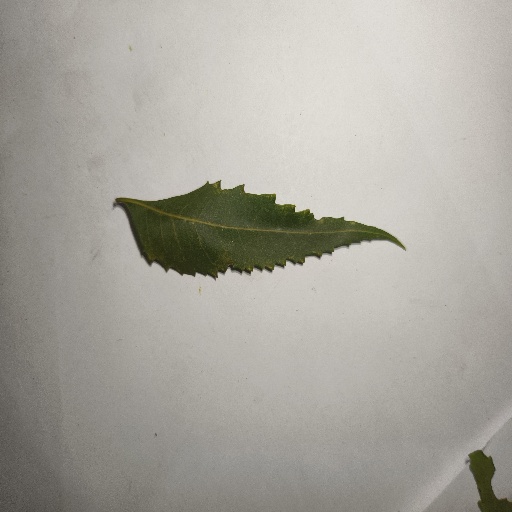
Species: Neem
Leaf condition: Healthy Leaf